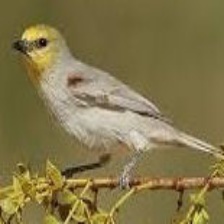
Species: VERDIN
Scientific name: AURIPARUS FLAVICEPS